Treaty of Madrid (1670)

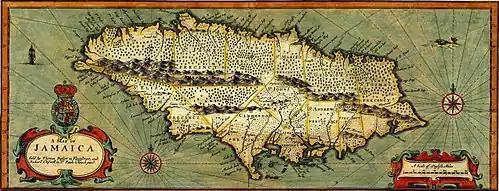
Map of Jamaica from the 1670s

In Spain and its colonies, the treaty was hated and viewed by many as a humiliating surrender. Spain's military, economic and political weakness meant that it was unable to pose any will, which England had taken easy advantage of. Spanish merchants in particular were unwilling to accept the treaty, and the Spanish crown had to give special tax Cédulas as compensation.